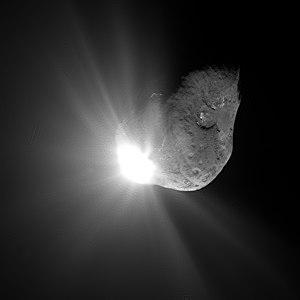
Image de l'impact entre le module SMART et Tempel 1 prise par la caméra haute résolution de Deep Impact 67 secondes après l'impact.
Rosetta est une mission spatiale de l'Agence spatiale européenne dont l'objectif principal est de recueillir des données sur la composition du noyau de la comète 67P/Tchourioumov-Guérassimenko et sur son comportement à l'approche du Soleil. La sonde spatiale, d'une masse de trois tonnes, s'est placée en orbite autour de la comète puis, après une période d'observation de plusieurs mois, a envoyé, le 12 novembre 2014, un petit atterrisseur, Philae, se poser sur sa surface pour analyser, in situ, la composition de son sol et sa structure. Rosetta constitue un projet phare pour l'ESA, qui y a investi plus d'un milliard d'euros. Le comité scientifique européen a décidé sa construction en 1993, après l'abandon d'un projet commun avec la NASA, avec l'objectif d'améliorer notre connaissance du processus de formation du Système solaire, dont les comètes constituent des vestiges.
Deep Impact est une sonde spatiale de l'agence spatiale américaine, la NASA, dont l'objectif principal est le recueil de données sur la composition interne de la comète Tempel 1. À l'époque de ce projet, les principales théories en vigueur postulent que les comètes sont constituées du matériau primordial à l'origine du Système solaire ce qui rend leur étude particulièrement importante pour la modélisation de sa formation. Deep Impact est une sonde spatiale d'environ 1 tonne, développée dans le cadre du programme Discovery qui rassemble des missions scientifiques interplanétaires à coût modéré. La sonde spatiale, lancée début 2005, arrive à proximité de la comète le 4 juillet 2005 et largue un impacteur de près de 400 kg qui, en frappant sa surface à grande vitesse, crée un cratère d'impact d'environ 30 mètres de diamètre. Les matériaux éjectés en provenance de couches situées sous la surface sont alors analysées par les instruments de la sonde spatiale. La sonde remplit parfaitement ses objectifs en fournissant des données précises et parfois inattendues sur la structure interne de la comète.